Politics of Canada

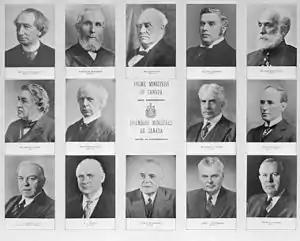
Canada's Prime Ministers from 1867 to 1963. The Prime Minister of Canada serves as the head of government.

The bicameral Parliament of Canada consists of three parts: the monarch, the Senate, and the House of Commons.